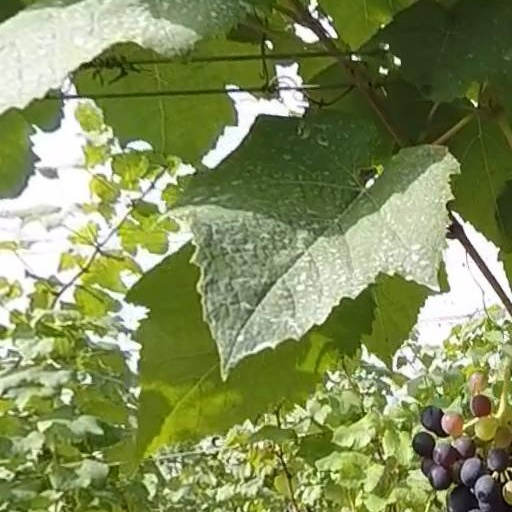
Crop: grape